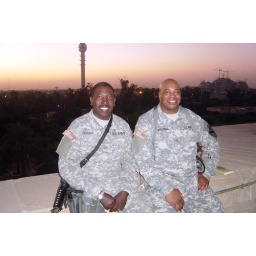
me and Corey sitting on the balcony of the lawyers office in the palace (she is taking the picture).